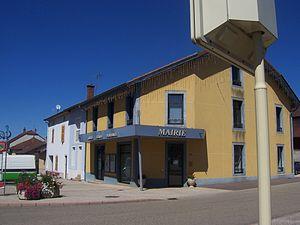
Mairie de Dommartin-lès-Cuiseaux
Dommartin-lès-Cuiseaux est une commune française située dans le département de Saône-et-Loire en région Bourgogne-Franche-Comté.